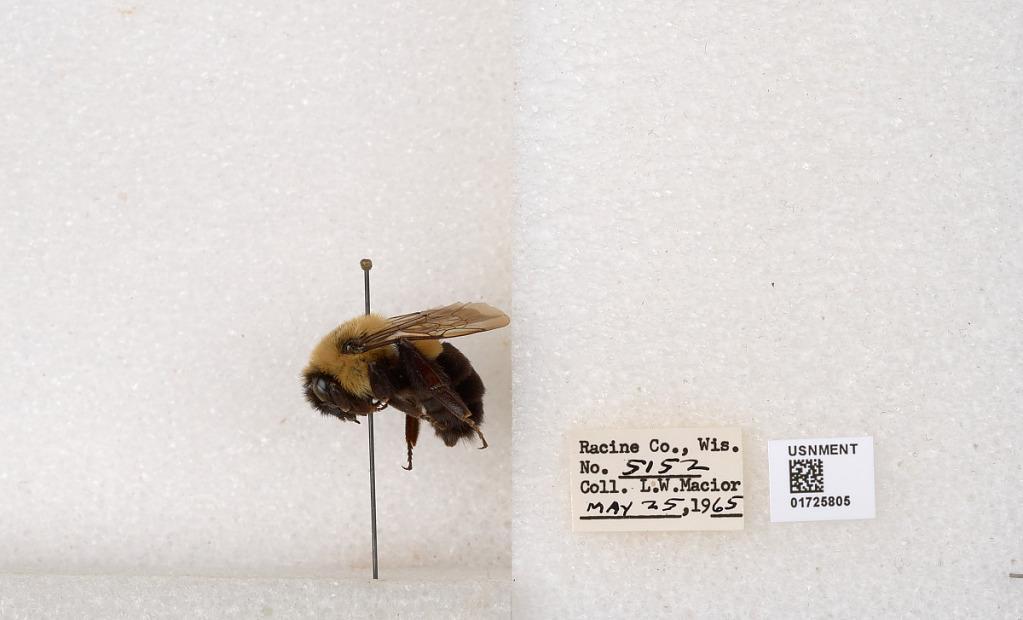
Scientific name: Bombus impatiens Cresson
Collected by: L. Macior
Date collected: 1965-5-25
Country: United States
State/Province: Wisconsin
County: Racine
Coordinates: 42.7299, -87.8123